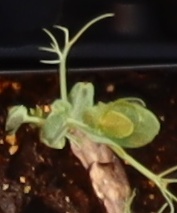
Label: Field Pea